Church of Our Lady, Copenhagen

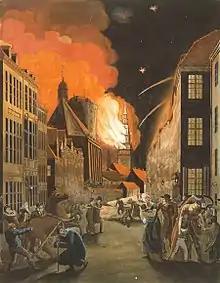
The spire of the Church of Our Lady on fire in 1807, as painted by Christoffer Wilhelm Eckersberg. To the left of the church: the Round Tower and the Trinitatis complex.

Lightning strikes damaged the church in 1573 and 1585, and some of the vaulting, tower, and roof collapsed after the resulting fires. The tower was eventually demolished, but rebuilt by 1609. It had an extremely tall pyramidal central spire with four shorter spires at each corner.